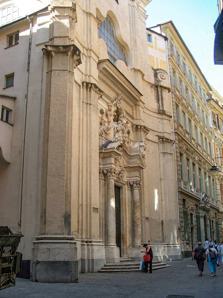
Building: San Filippo Neri, Genoa
Country: Italy
Year built: 1674
Church of San Filippo Neri Façade. Religion Affiliation Roman Catholic Province Genoa Location Location Genoa , Italy Geographic coordinates 44°24′46.7″N 8°55′45″E / 44.412972°N 8.92917°E / 44.412972; 8.92917 Architecture Type Church Style Baroque Architecture San Filippo Neri is a Baroque -style church on via Lomellini in central Genoa . History The order of the Oratory of Saint Philip Neri had arrived in Genoa in 1643, under the sponsorship of the Oratorian and Marchese Camillo Pallavicini , born in Genoa. Originally housed in the church of San Pancrazio , the order moved to this new site by 1674, and built their church and chapter house on the site of a former palace of the Lomellino family. In 1834 the church became the residence of the Genoa Conservatory , and the building was used solely by that music school until it was reclaimed by an edict of the Holy See in 1928. The nearby building on via Brignole De Ferrari houses the chapter house for the Oratory of Philip Neri . Designed by the architect Giovanni Battista Montaldo , it was built during the same period as the church. It is not clear who designed the church. Interior The ornate interior decoration was begun in 1674. The quadratura and some of the gilded and stucco decoration were completed by 1706 by Antonio Maria Haffner , the brother of the Bolognese painter Enrico Haffner . The nave ceiling frescoes depict the Glory of St Philip Neri (1714) painted by Marcantonio Franceschini , who also painted the cornices with Miracles and Life of the Saint . In the first chapel to the right are two statues of Mansuetude and Divine Love by Domenico Parodi, the son of Filippo Parodi .  On the lateral walls are paintings by Giacomo Boni and Enrico Vaymer depicting Events in the life of St Francis of Sales . In the second chapel to the right, are frescoes by Boni, and a Rest on the Flight to Egypt attributed to Franceschini. In the first chapel on the left is a statue of an angel by Daniele Solari and a canvas depicting Pope Pius V verifies the stigmata of St Francis of Assisi by Domenico Piola . The wooden sculpture of the Pietà was carved by Anton Maria Maragliano . In the second chapel on the left, a painting by Domenico Piola depicting the St Catherine’s Vision of Christ on the Cross as well as episodes of the life of St. Philip by Boni. In the presbytery the billowing statuary group of St Philip in Heaven , designed and begun by Domenico Guidi , was completed with the help of his assistant Honoré Pelle . The pediment statues are attributed to Giacomo Antonio Ponsonelli , while the 1712 frescoes are attributed to Stefano Maria Legnani . The oratory contains a statue of St Philip and of the Immaculate Conception by Pierre Puget . In also has frescoes by Giacomo Boni and a canvas depicting St Philip in Ecstasis by Simon Dubois . The church organ was built by Giuseppe II Serassi in 1816. It was restored in 1995. In 1834 the church became the residence of the Genoa Conservatory , and the building was used solely by that school until it was reclaimed by an edict of the Holy See in 1928. The nave of the San Filippo Neri was used as the school's concert hall during those years, and the adjacent rooms and structures were turned into classrooms. References